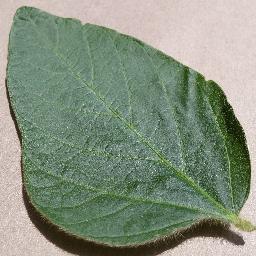
Label: Soybean___healthy